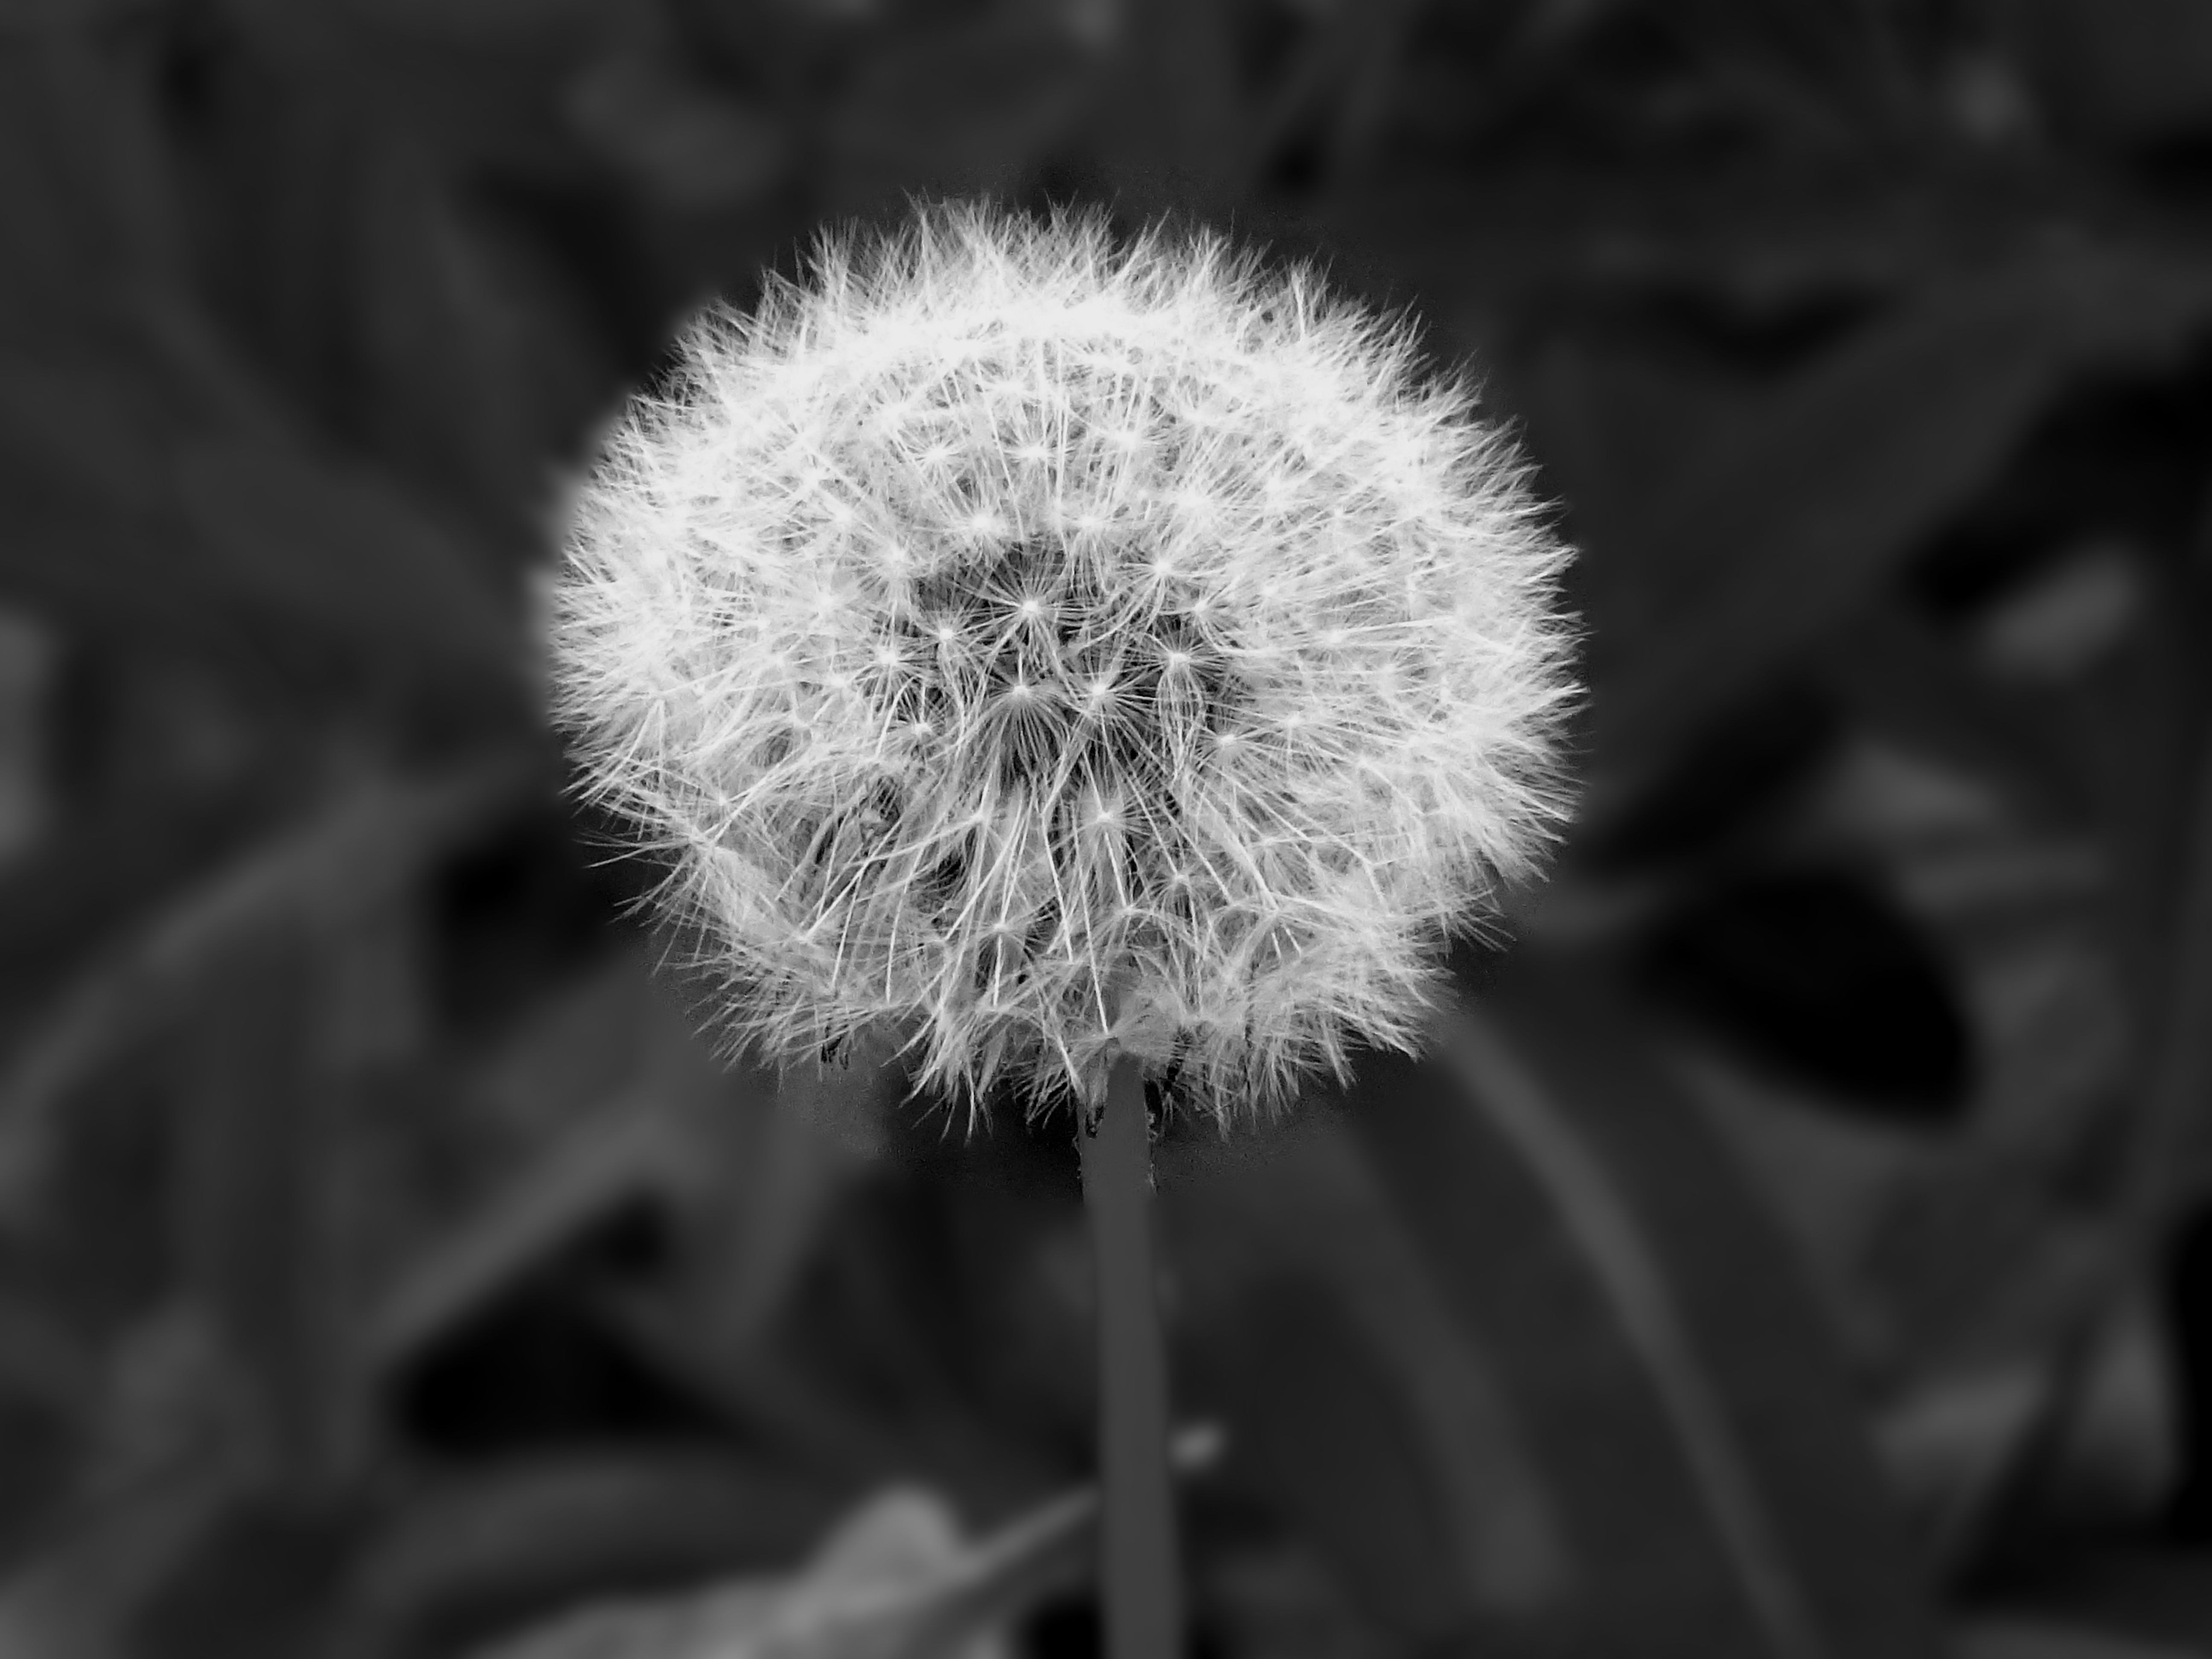
dandelion, white, flower, black, black and white, plant, monochrome photography, close up, monochrome, photography, flowering plant, stock photography, crassocephalum, daisy family, pollen, asterales, wildflower